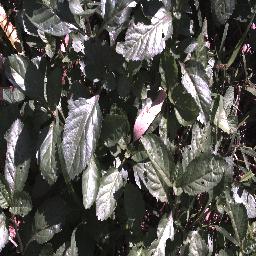
Label: snake_weed